R33-class airship

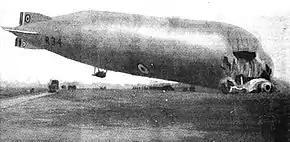
The wreck of the R.34 at RNAS Howden in East Yorkshire in January 1921

In October 1925, following repairs, she was used for experiments to provide data for the construction of the R101 airship. Once these were finished, in mid-October, she was used for trials launching a parasite fighter, using a DH 53 Hummingbird light aircraft. After some near misses, a successful launch and recapture was achieved in December of that year. In 1926, she launched a pair of Gloster Grebes weighing about a ton apiece, the first of which was flown by Flying Officer Campbell MacKenzie-Richards. She was then retired and remained in the shed at Pulham until finally being scrapped in 1928, after severe metal fatigue was found in her frame. The forward portion of R.33's control car is currently on display at the Royal Air Force Museum London at Hendon.